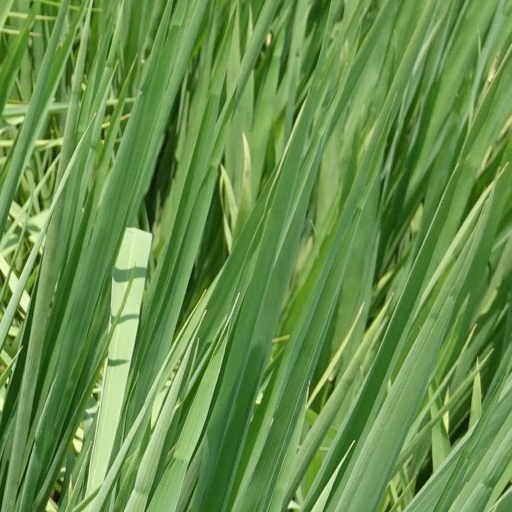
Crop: rice